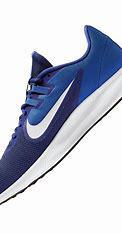
Brand: Nike
Model: Downshifter 9